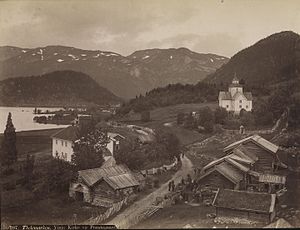
Cyprianus (bog) / Indhold
Vinje-bogen blev fundet, da Vinje stavkirke blev revet, og dagens kirke (billedet) rejst i 1796. Foto: Axel Lindahl før 1890
"Cyprianus eller sortebog er en bog - trykt eller håndskrevet - med medicinske råd og trylleformularer til at opdage tyve med, kurere sygdom hos husdyr og mennesker, vække en andens kærlighed, afværge hekseri m.m. Disse magiske formler blev kaldt ""signeformler"" og kunne fremsiges for at forstærke kraften i de magiske opskrifter.